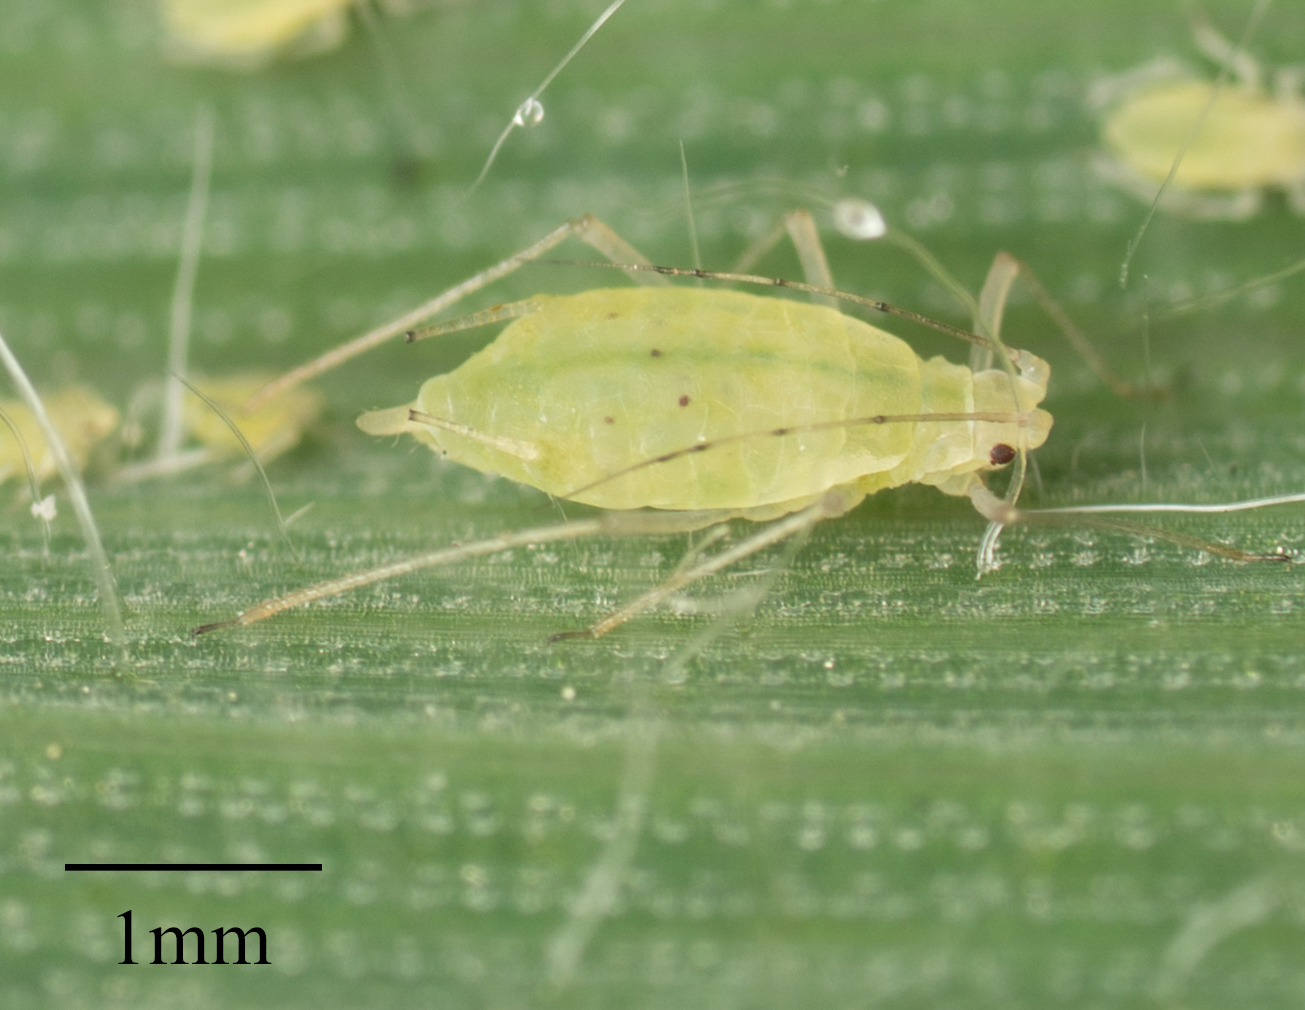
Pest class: rose_grain_aphid